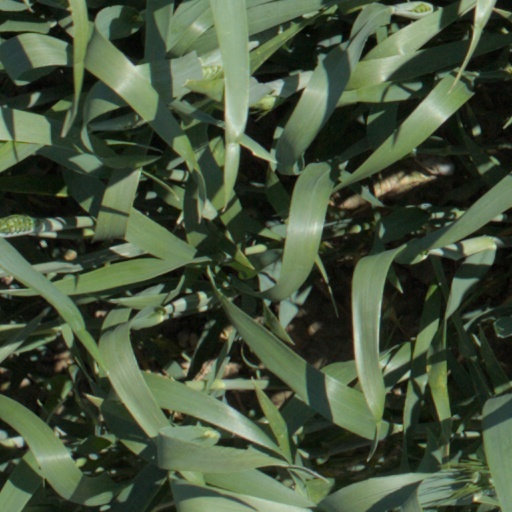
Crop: wheat